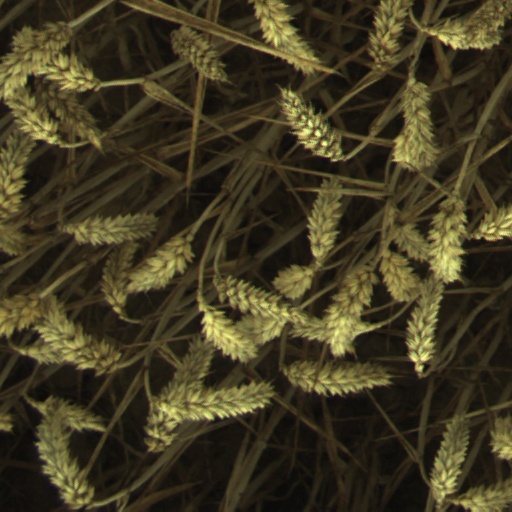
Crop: wheat